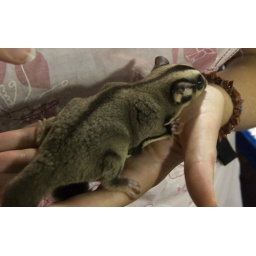
He's a pet of a woman that runs one of the street market stalls in Melaka.